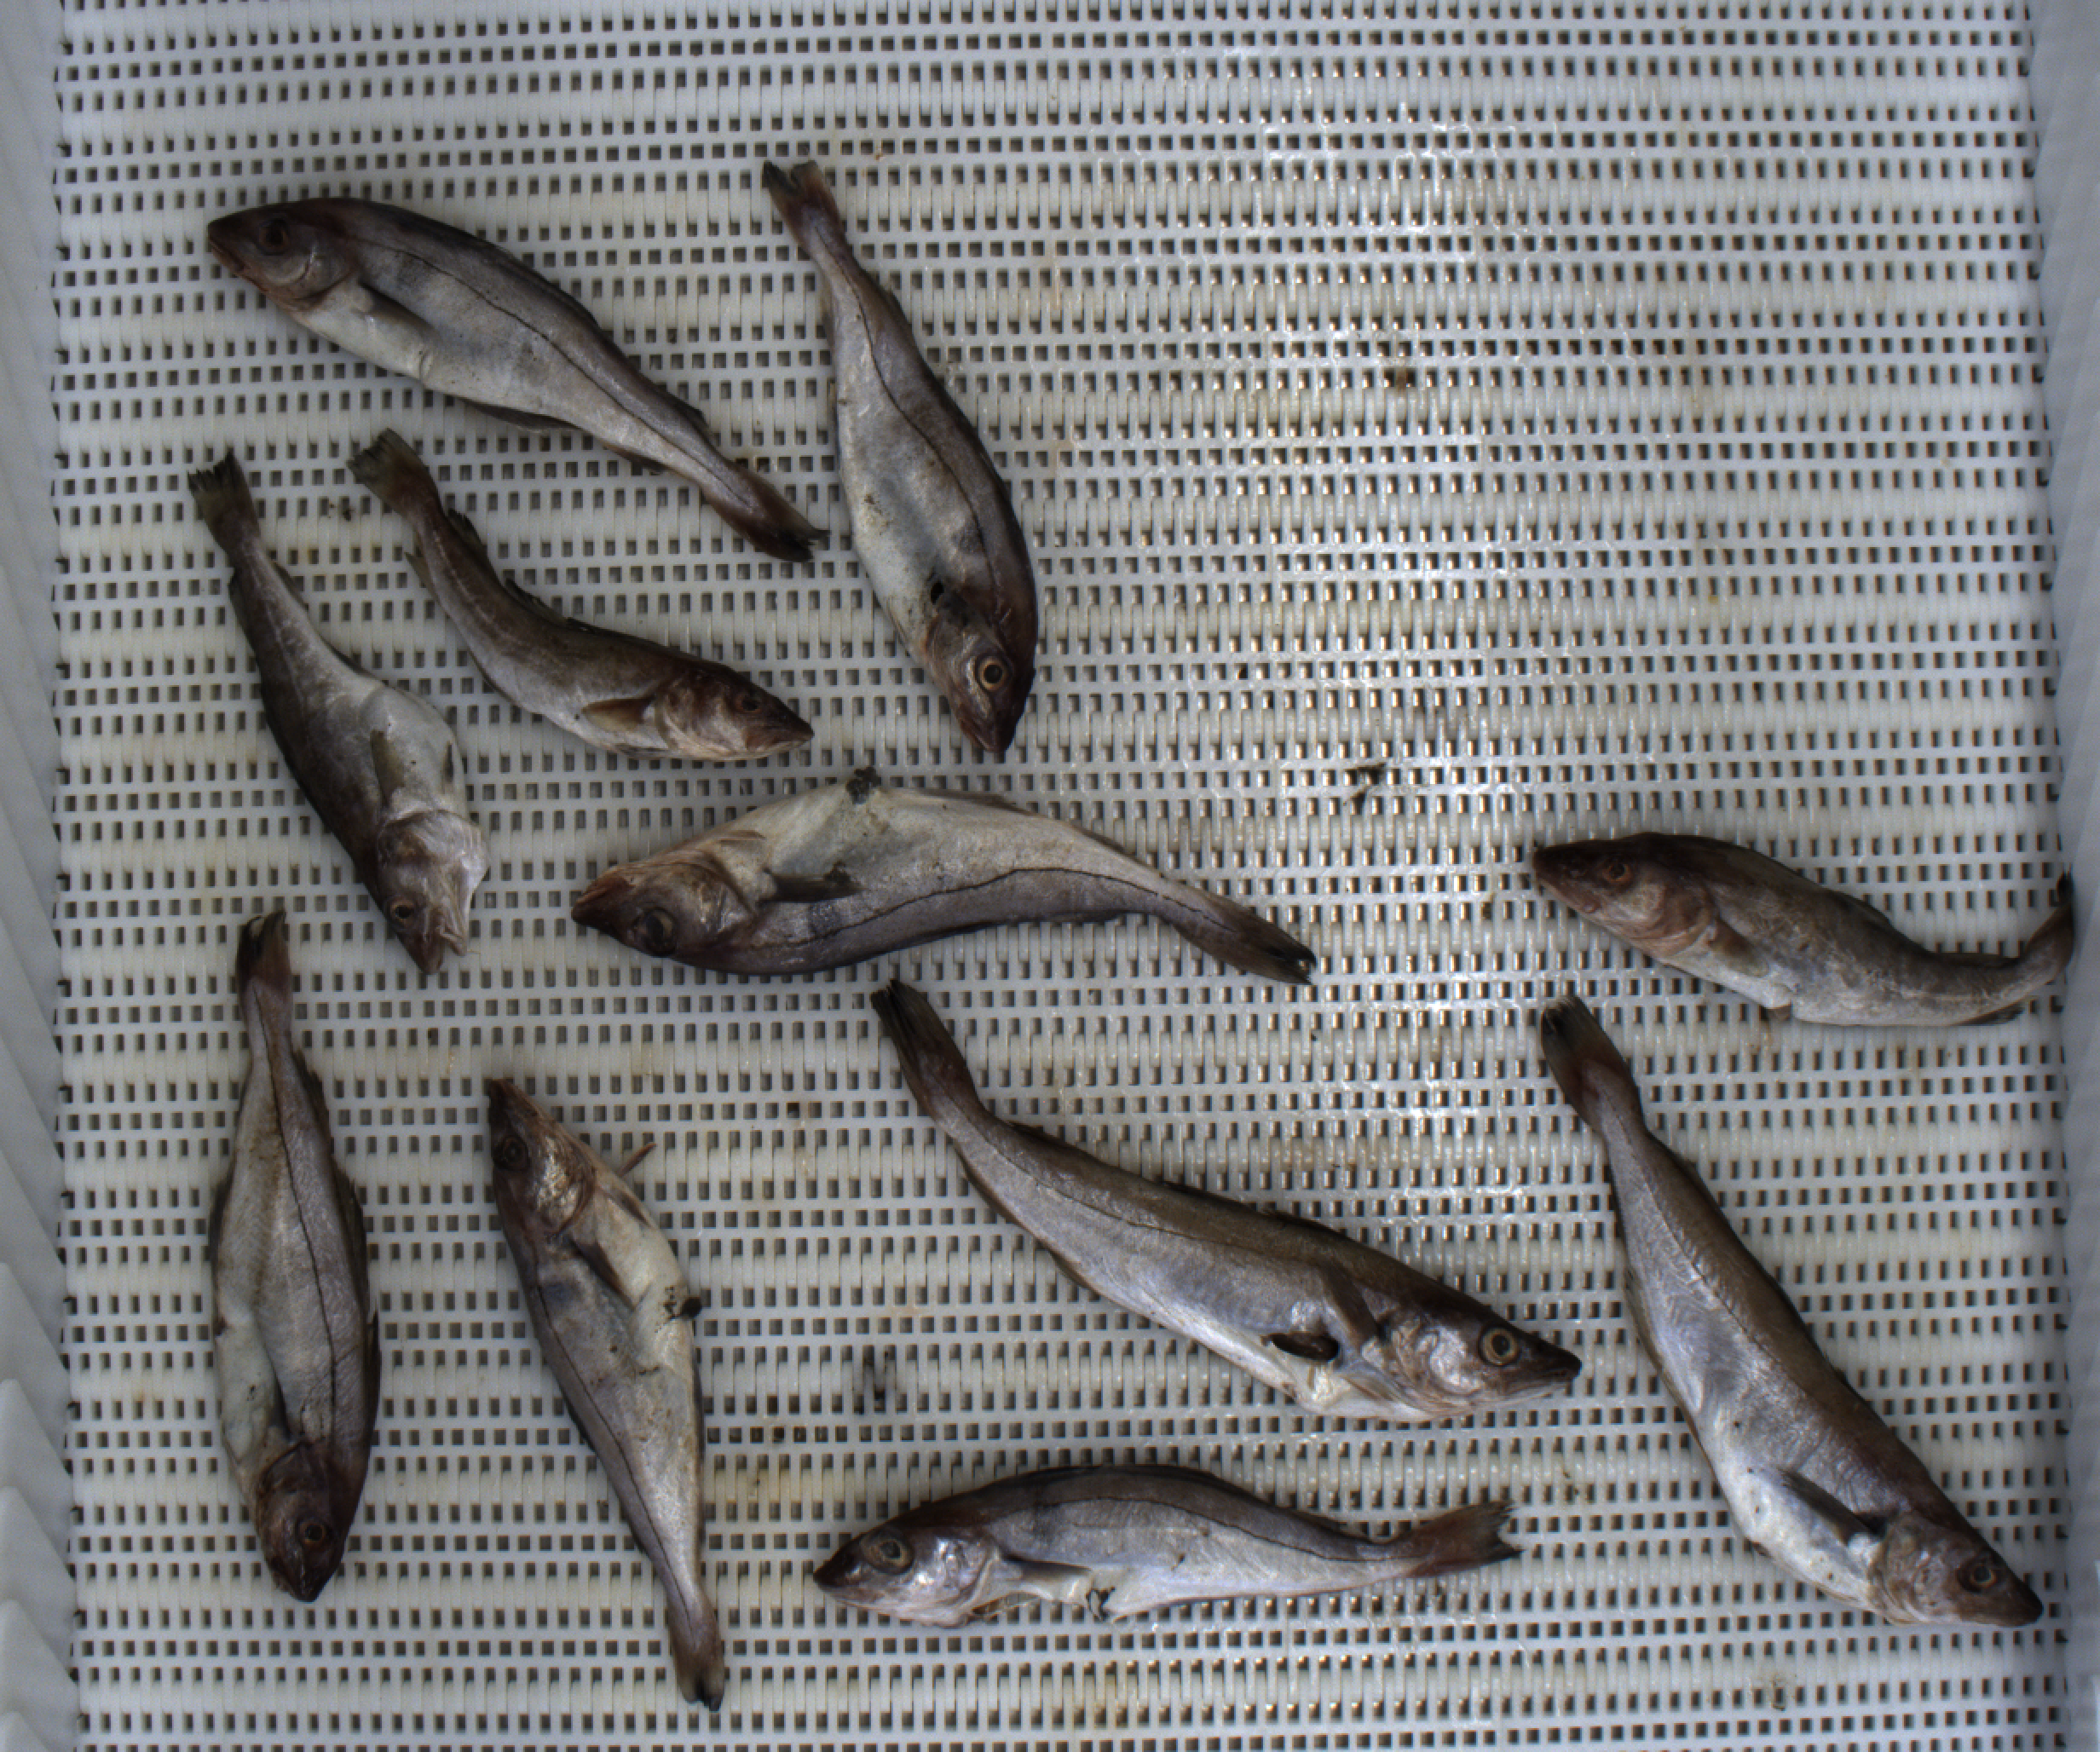
Total fish: 11
Cod: 3
Haddock: 6
Whiting: 2
Hake: 0
Horse mackerel: 0
Saithe: 0
Other: 0